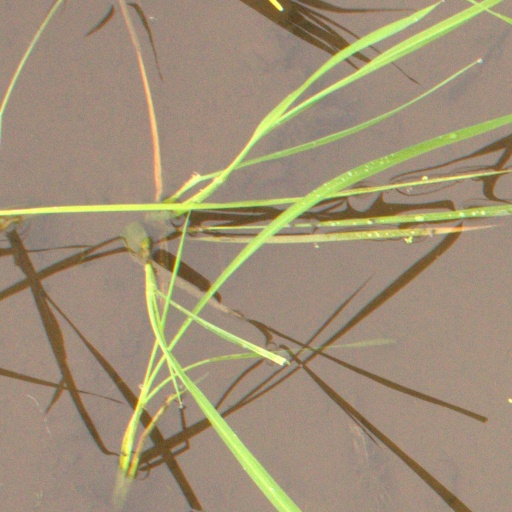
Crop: rice